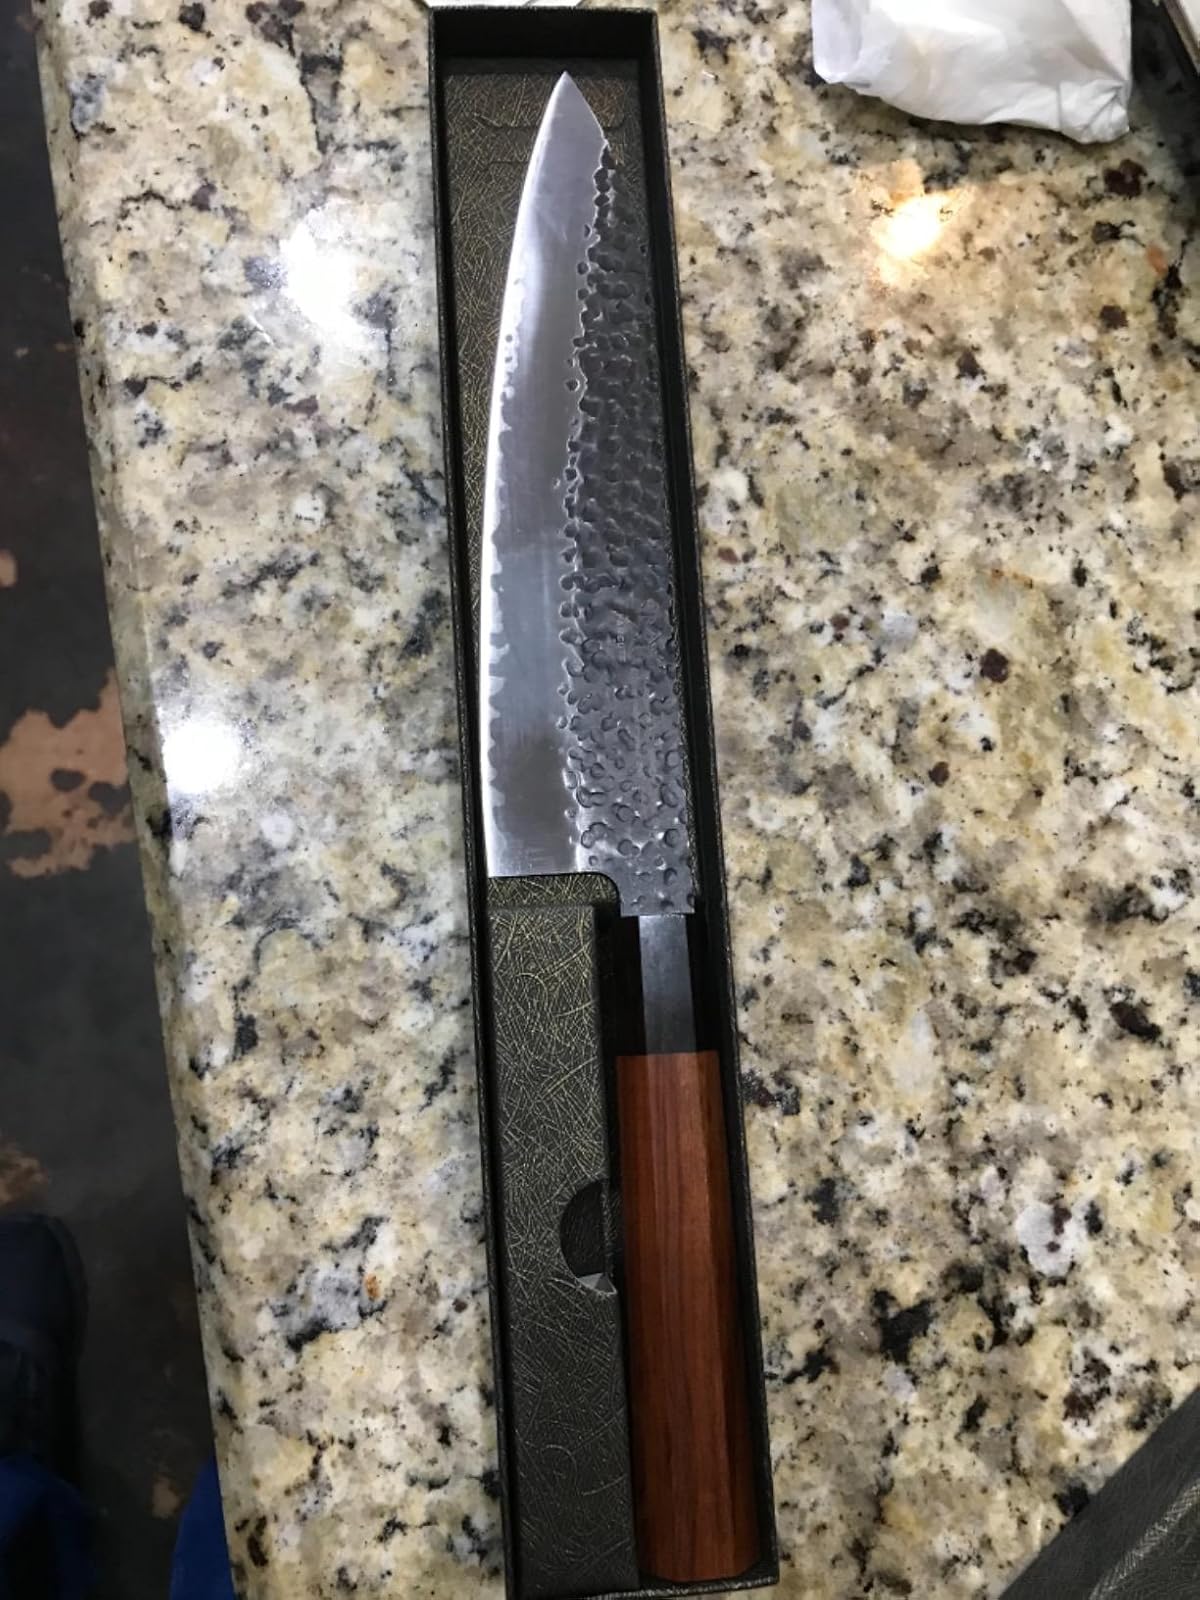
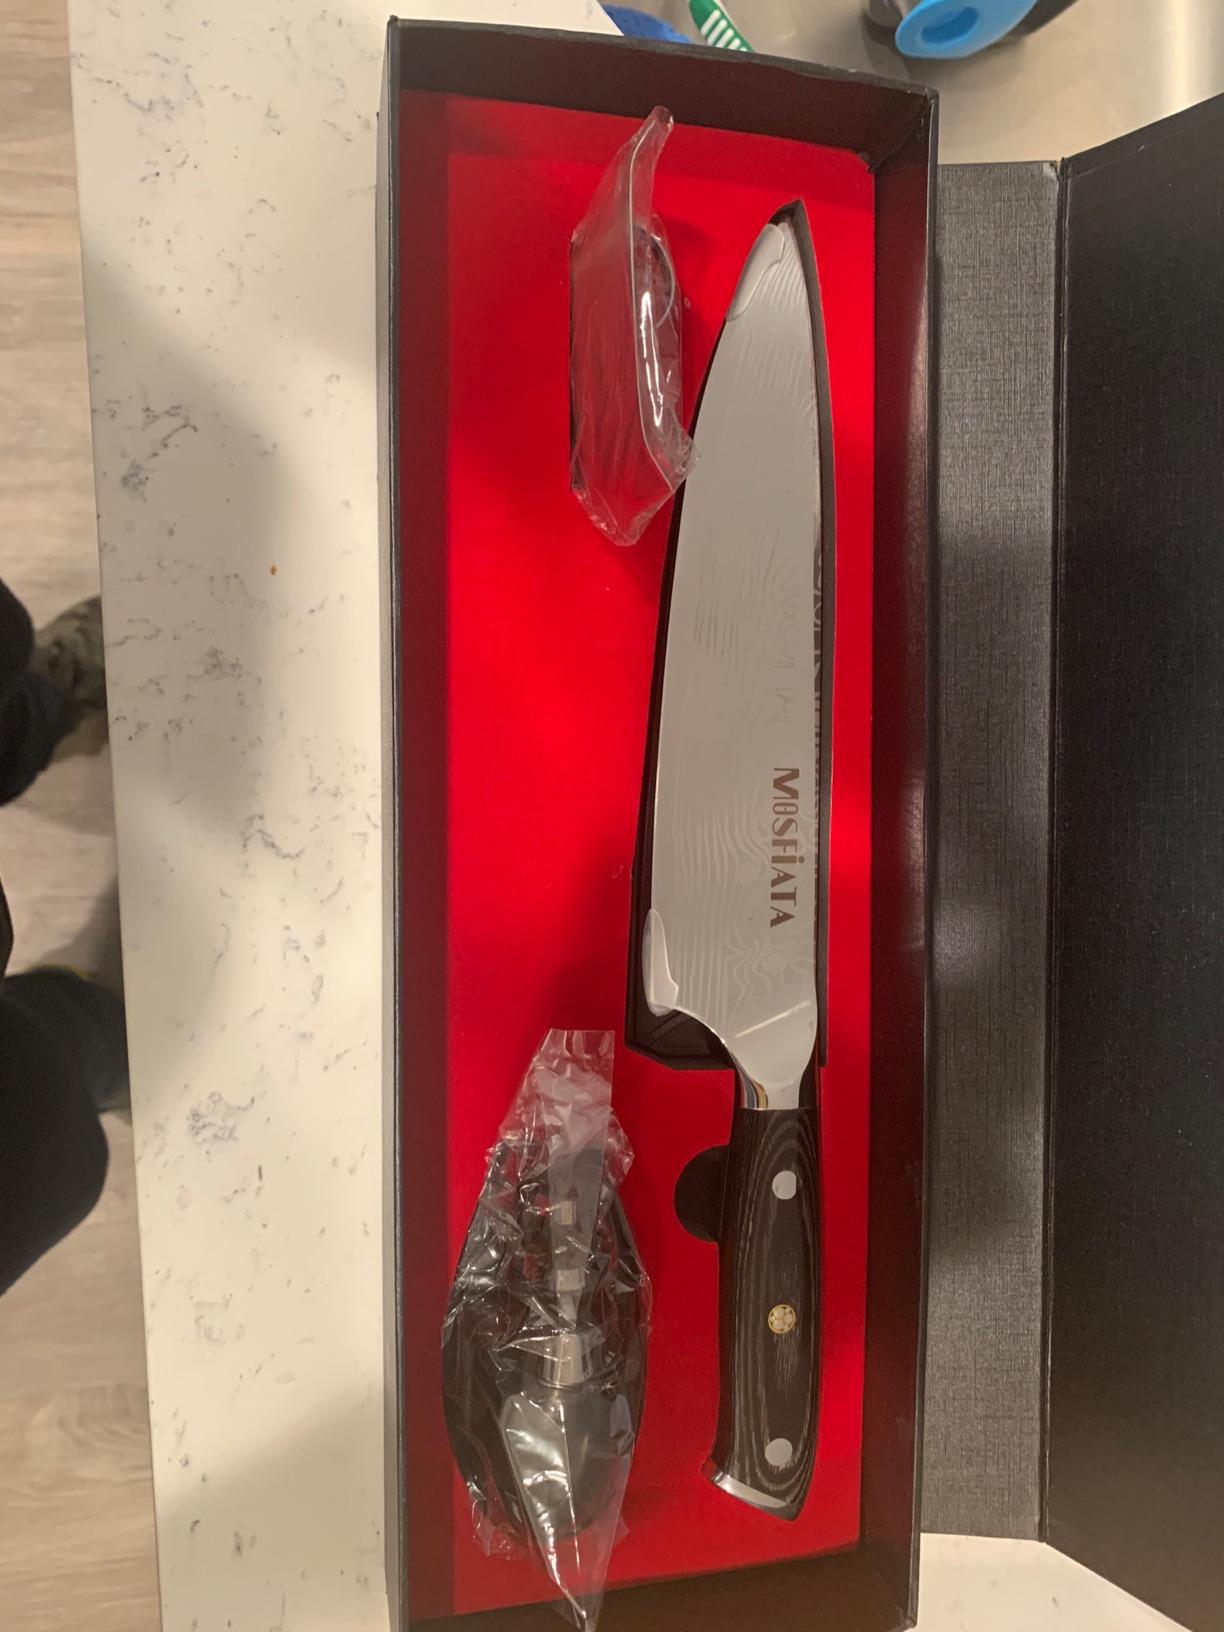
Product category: items_knife
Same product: no